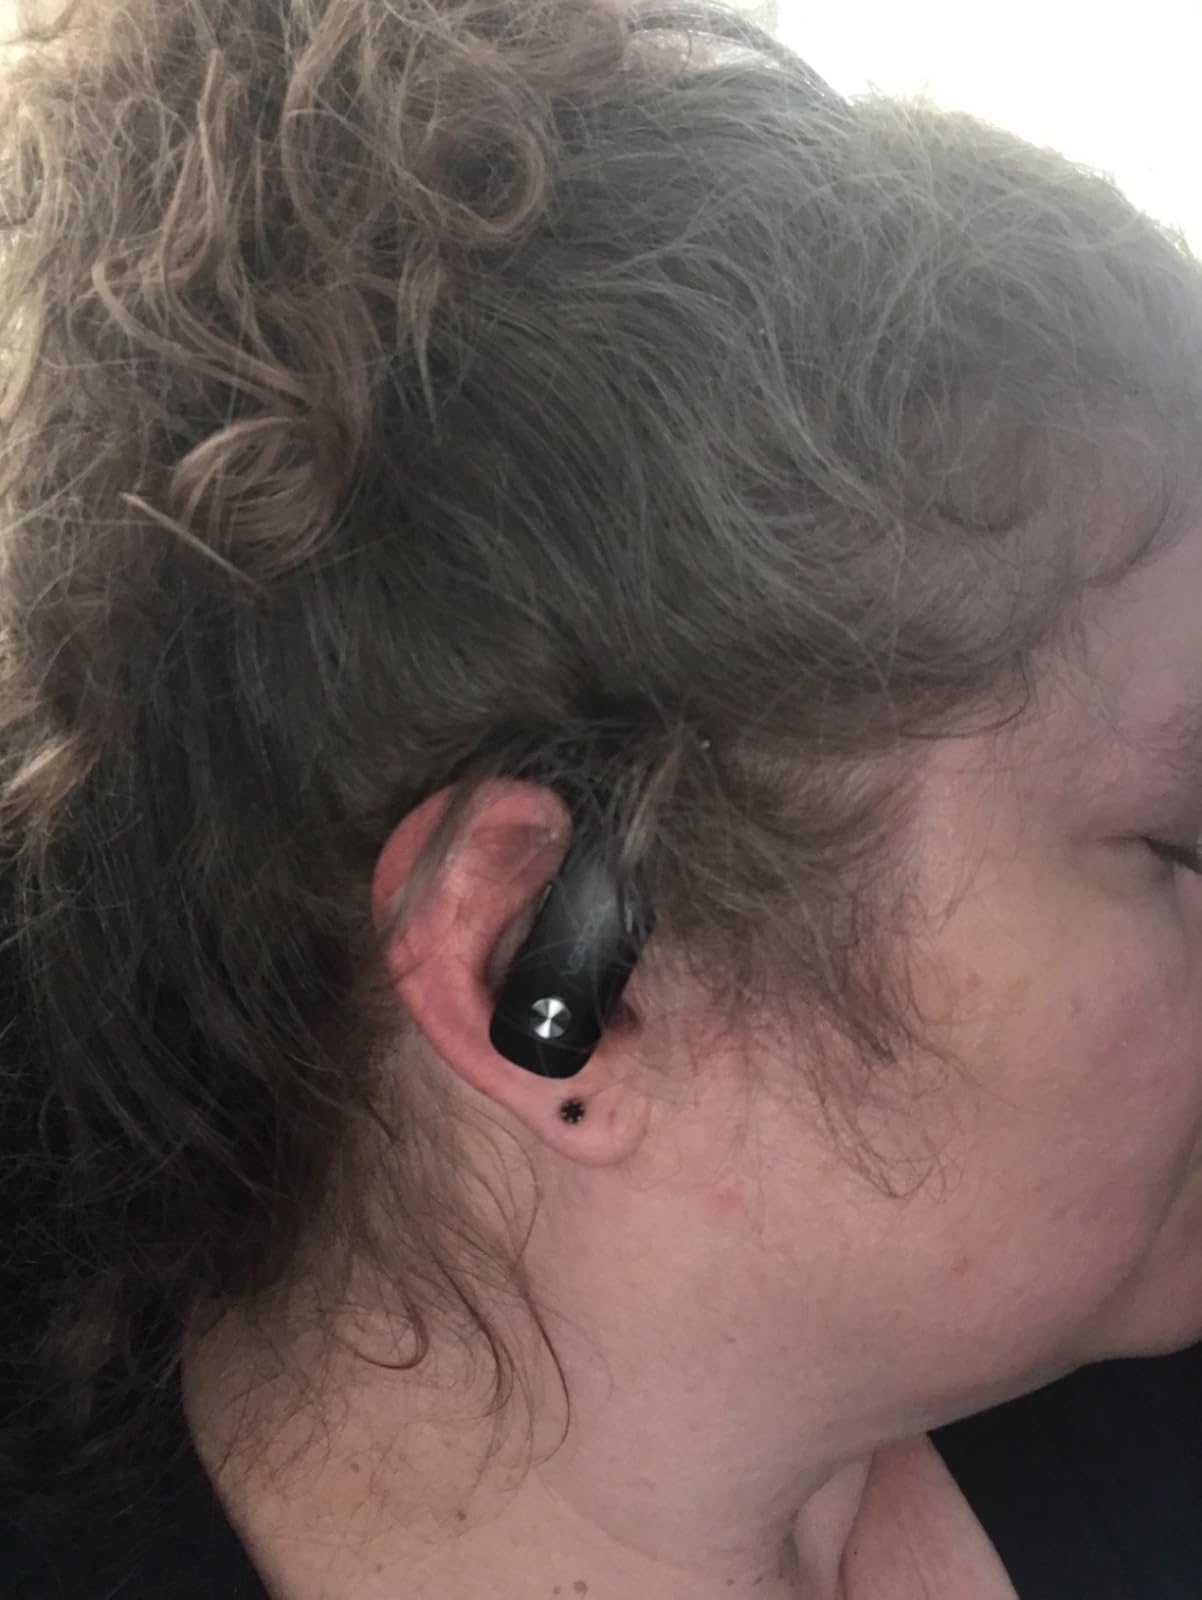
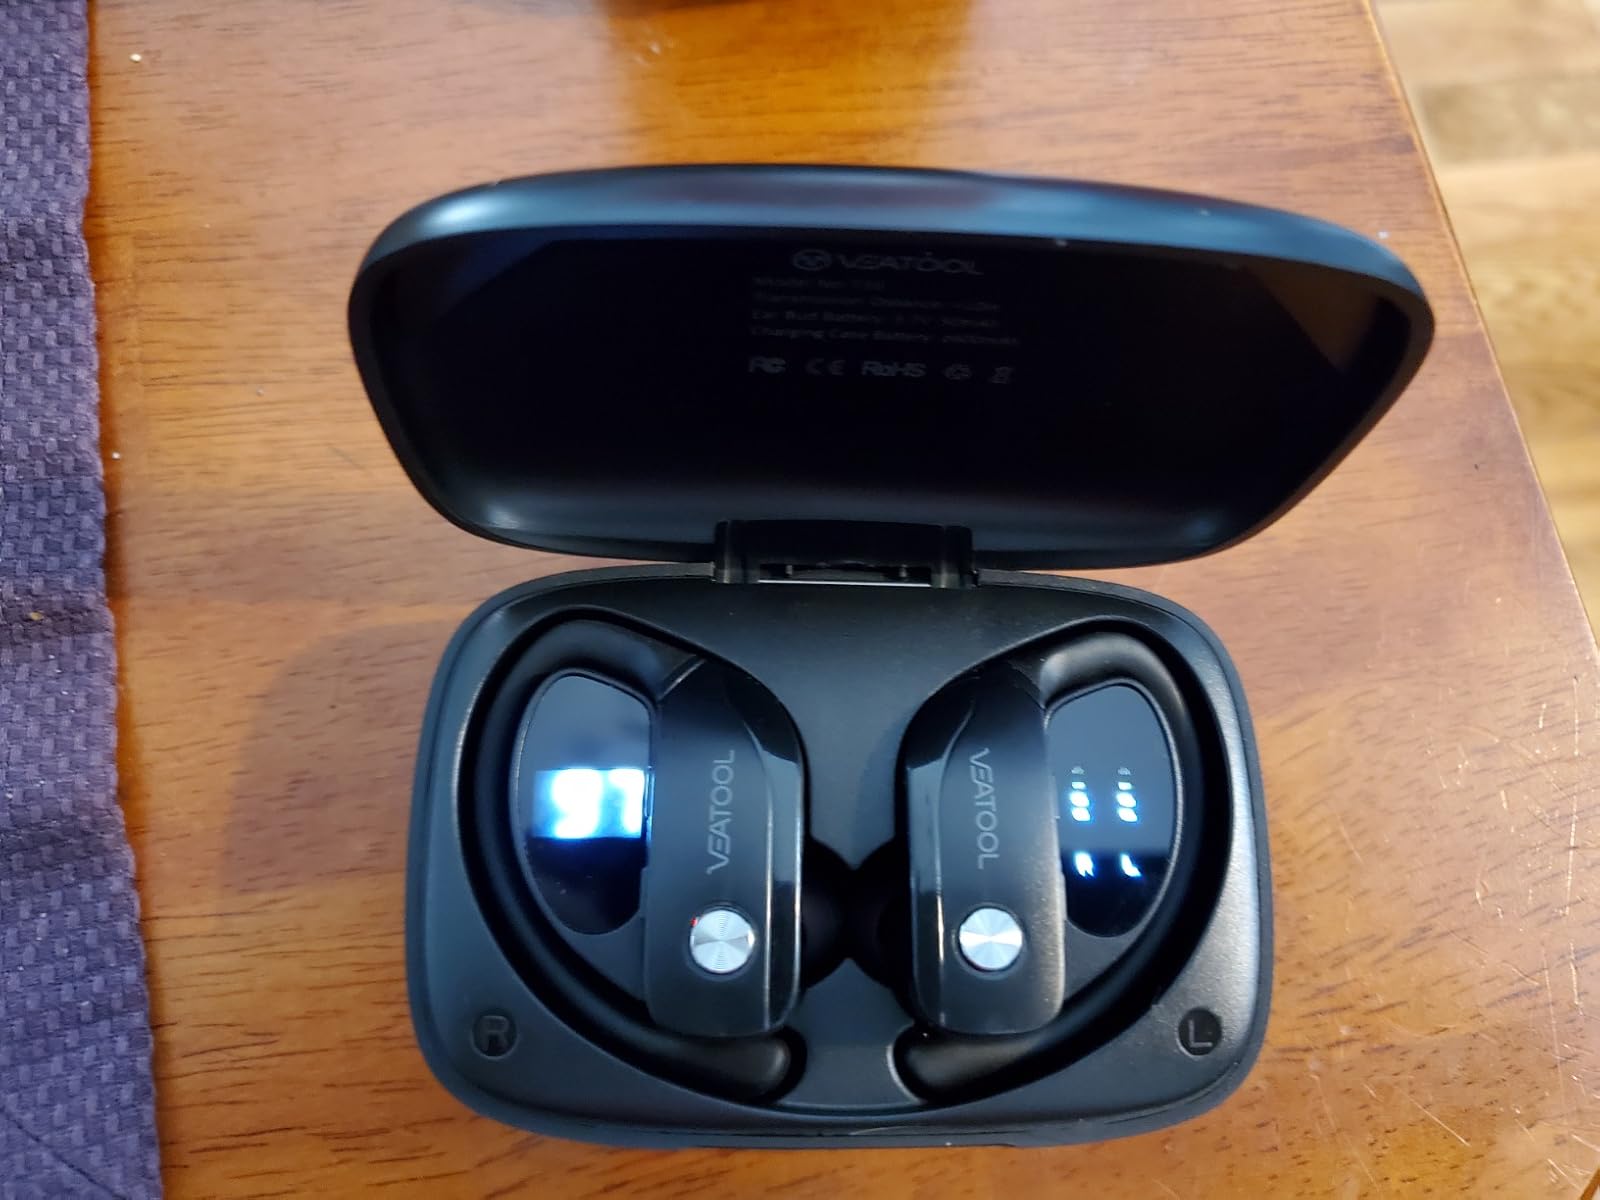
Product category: earbuds
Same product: yes